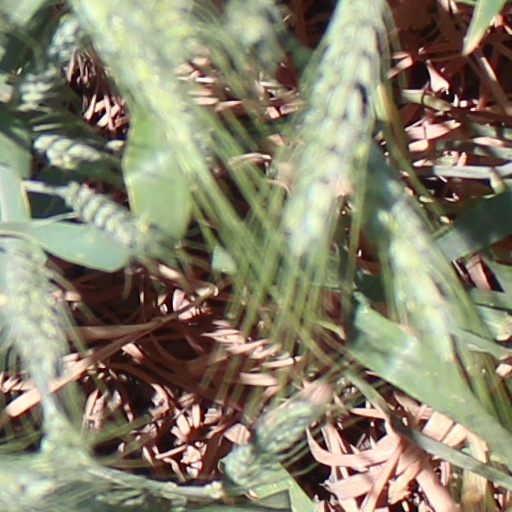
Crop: wheat